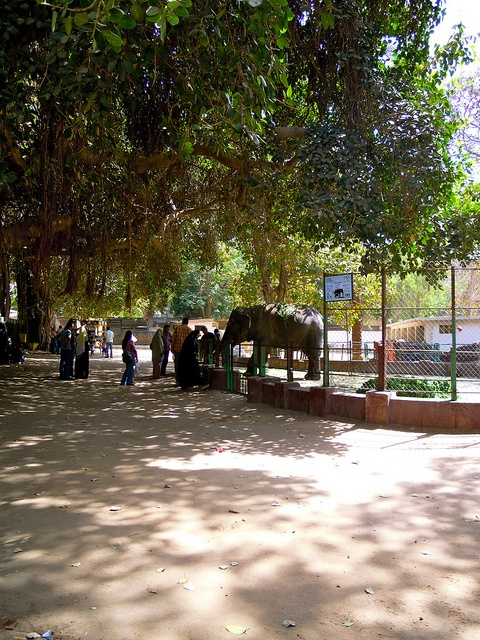
Several people grouped around an elephant that is behind a fence.
A group of people gathered outside an enclosure with an elephant inside.
A group of people looking at an elephant in a zoo.
some people an elephant some buildings and trees
a group of people standing near a fence near an elephant